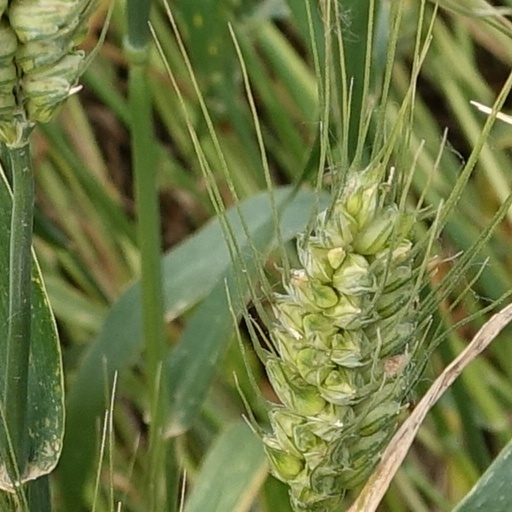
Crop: wheat